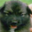
Label: dog